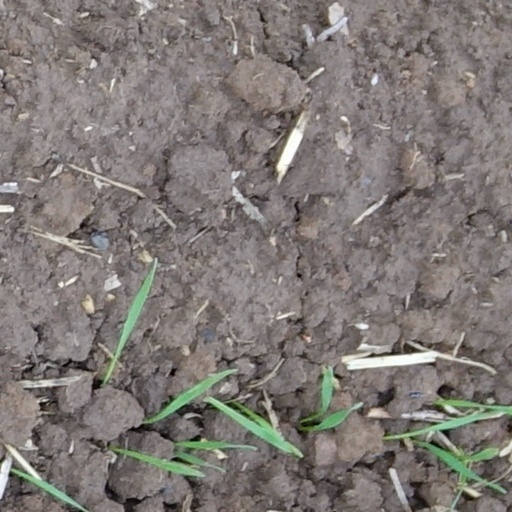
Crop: wheat